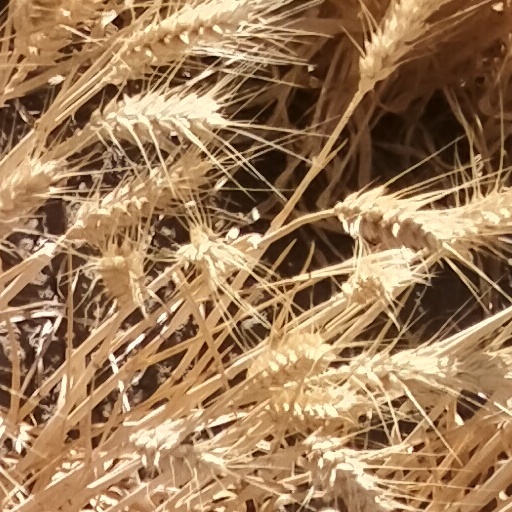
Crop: wheat